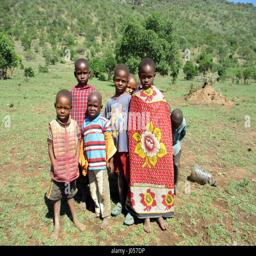
ethnicity are a people living in the south , in the picture children can be seen